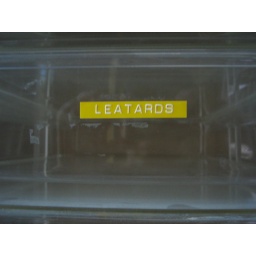
the guest bedroom in the additionat the elrod house has a very well organized closet. this is one of the drawers.